Governor-General of Australia

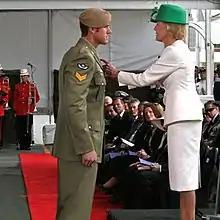
Governor-general Quentin Bryce awarding the Victoria Cross to Corporal Ben Roberts-Smith, 2011

Under section 68 of the Constitution, the command-in-chief of Australia's military forces is "vested in the Governor‑General as the Queen's representative". Views on the effect of this section vary, from merely making the governor-general "in effect no more than a glorified Patron of the Defence Forces" to alternatively making the governor-general the ultimate head of military chain of command who may influence or deny the use of the military if it is to be used for domestic political ends. Ex-governor-general Sir Ninian Stephen stated that his view of the section was that it vests command of the military in the governor-general personally, but only to the extent that the power to give orders or call out the military does not require formal advice from the Federal Executive Council but instead the direct advice of the relevant minister. Other powers exist in the "Defence Force Act 1903", such as the power to appoint the chief of the Defence Force, to call out the Defence Force, and declare a time of war, exercised as ordinary executive powers on advice. Additionally, all officers are appointed by the governor-general on behalf of the monarch with a personally signed commission.